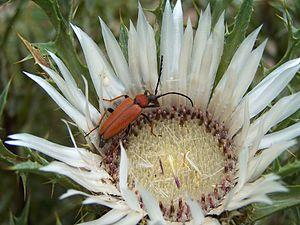
Une sorte de scarabée rouge Stictoleptura rubra sur un chardon de montagne. Photographie prise en France (Vercors)